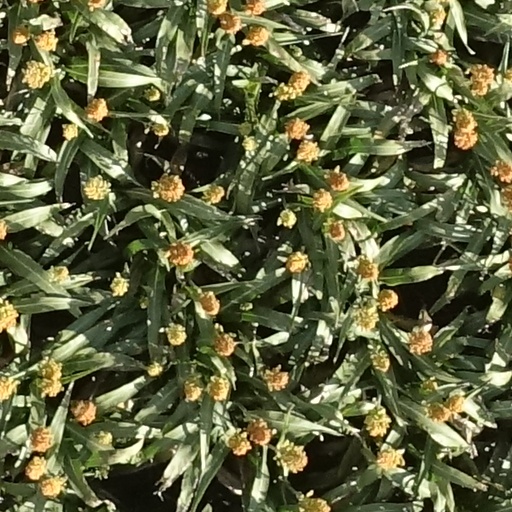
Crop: sorghum